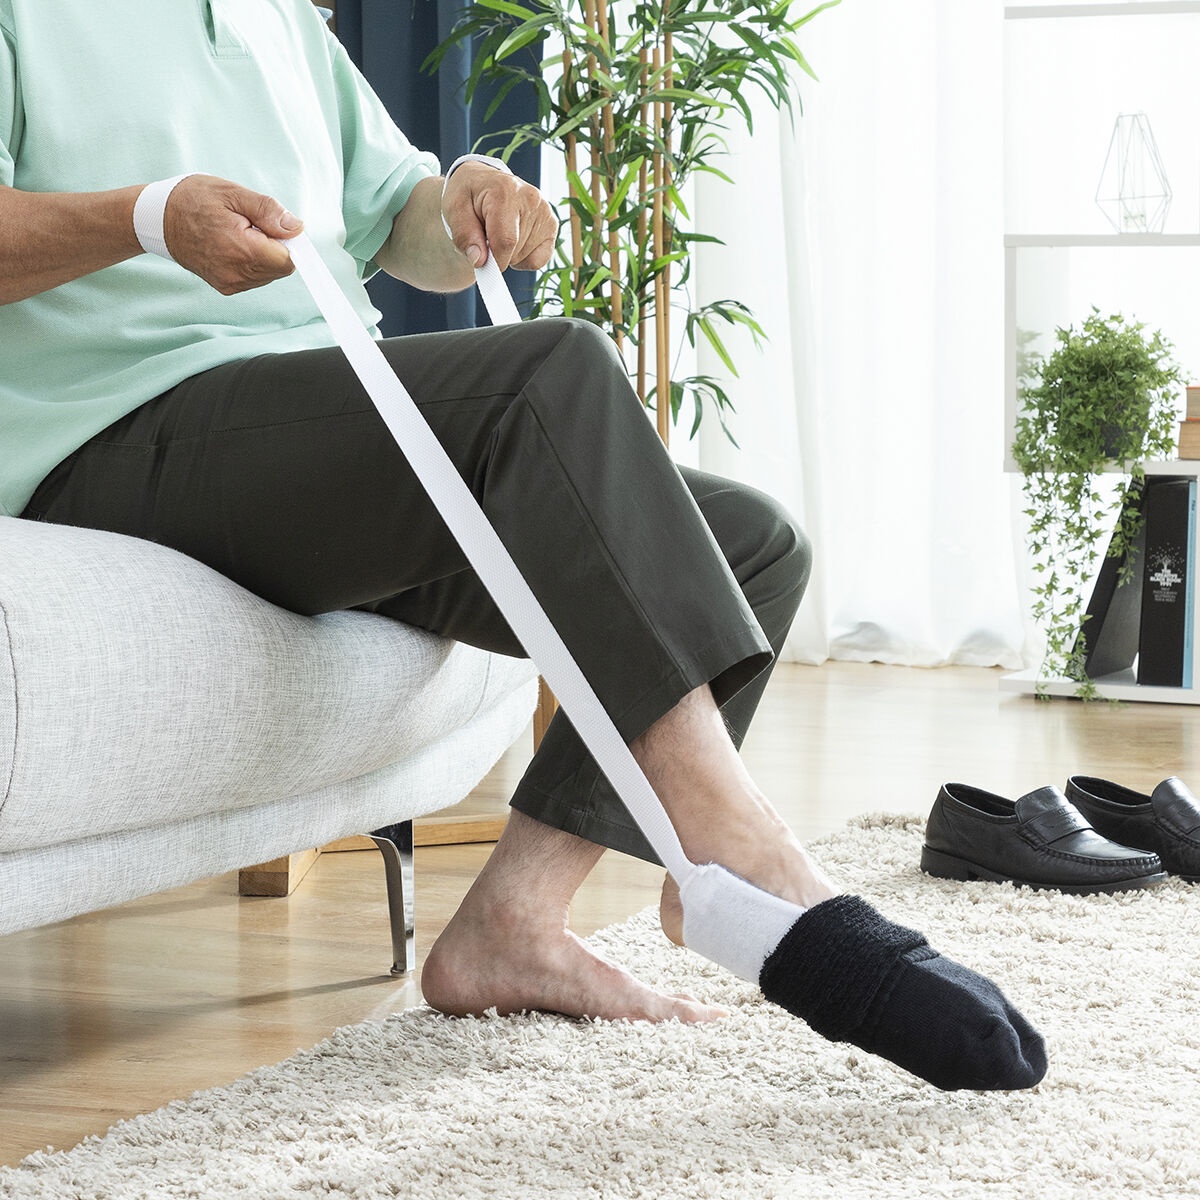
Calzador de Calcetines Slocks InnovaGoods
¡ InnovaGoods te lo pone fácil para que tu cuidado personal sea una prioridad sin excusas, ya que te ofrece las mejores novedades de belleza, relax y bienestar! ¡ Calzador de Calcetines Slocks InnovaGoods es un buen ejemplo de ello! Descubre una amplia gama de productos de calidad que destacan por su funcionalidad, eficacia e innovador diseño. El calzador de calcetines y medias Slocks InnovaGoods permite ponerse los calcetines de forma mucho más rápida y sencilla, con total comodidad y en sólo 3 pasos sin necesidad de agacharse. Una gran ayuda a la hora de vestirse para hacer mucho más fácil la vida diaria, especialmente para personas mayores , obesas o con soprepeso, con dolores, lesiones o movilidad reducida, embarazadas, etc. Diseño ergonómico, flexible, suave, antideslizante Adaptable a la mayoría de tipos de calcetines Seguro y fácil de usar , no daña ni estropea los calcetines Facilita la autonomía al vestirse, sin ayuda de otra persona Ideal para ancianos y personas con dificultades de movilidad 2 cintas resistentes de 70 cm de longitud aprox. cada una 2 asas de agarre amplias para un manejo cómodo y una firme sujeción Compacto y ligero, ocupa poco espacio para guardar y transportar fácilmente Para colocar los calcetines, sólo hay que seguir 3 sencillos pasos : -Colocar el calcetín en el soporte del extremo del calzador. -Sostener las cintas con las manos en las asas y dejar en el suelo el soporte con el calcetín. -Introducir el pie en la abertura del calcetín, deslizar el pie dentro y tirar de las cintas hacia arriba con las asas hasta que el calcetín cubra totalmente el pie. No es apto para calcetines de compresión. Se recomienda limpiar con un paño húmedo. Material: PP Poliéster Color: Gris Blanco Uso principal: Calzador de Calcetines Diseño original: Ergonómico Antideslizante: Firme sujeción Características: Flexible y adaptable Tacto suave y agradable: Materiales de calidad Asa de agarre y manejo: x2 Fácil de usar: Uso cómodo y sencillo Compacto: Ocupa poco espacio Ligero y manejable: Fácil de transportar y guardar Fácil limpieza: Limpieza mediante paño húmedo No apto para: Calcetines de Compresión Uso recomendado: Personas mayores, con movilidad reducida, obesas, embarazadas, etc. Medidas aprox.: 12 x 22,5 x 7 cm Packaging en 24 idiomas: inglés, francés, español, alemán, italiano, portugués, holandés, polaco, húngaro, rumano, danés, sueco, finés, lituano, noruego, esloveno, griego, checo, búlgaro, croata, eslovaco, estonio, ruso, letón Packaging en 24 idiomas: inglés, francés, español, alemán, italiano, portugués, holandés, polaco, húngaro, rumano, danés, sueco, finés, lituano, noruego, esloveno, griego, checo, búlgaro, croata, eslovaco, estonio, ruso, letón. General Product Safety Regulations information: Nine New Investments S.L Av. Paret del patriarca, 15 46113 - Moncada +34961059566 store@innovagoods.com https://www.innovagoods.com/
Brand: InnovaGoods
Category: Home & Garden > Household Supplies > Shoe Care & Tools > Shoe Horns & Dressing Aids > Dressing Aids